Henri Coandă

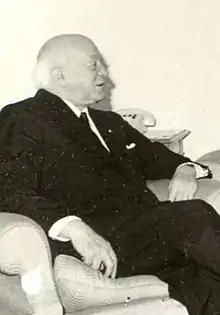
Coandă in 1967

Henri Marie Coandă (7 June 1886 – 25 November 1972) was a Romanian inventor, aerodynamics pioneer, and builder of an experimental aircraft, the Coandă-1910, which never flew. He invented a great number of devices, designed a "flying saucer" and discovered the Coandă effect of fluid dynamics.